Epstein didn't kill himself

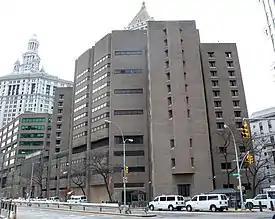
The Metropolitan Correctional Center where Epstein died

On August 10, 2019, American financier and convicted sex offender Jeffrey Epstein was found unresponsive in his Metropolitan Correctional Center jail cell, where he was awaiting trial on new sex trafficking charges. According to the Department of Justice, Federal Bureau of Prisons official statement, "He was transported to a local hospital for treatment of life-threatening injuries and subsequently pronounced dead by hospital staff." The New York City medical examiner ruled Epstein's death a suicide by hanging. Epstein's lawyers challenged that conclusion and opened their own investigation. Epstein's brother Mark hired board-certified forensic pathologist Michael Baden to oversee the autopsy. In late October, Baden announced that autopsy evidence indicated homicidal strangulation more than suicidal hanging. Both the FBI and the U.S. Department of Justice's inspector general conducted investigations into the circumstances of his death, and the guards on duty were later charged with conspiracy and record falsification.